Smart Africa Alliance

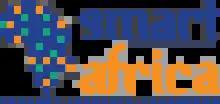

The Smart Africa Alliance is a partnership among African countries adhering to the Smart Africa Manifesto. Its goal is to accelerate sustainable socioeconomic development on the African continent through usage of Information and Communications Technologies (ICTs) and through better access to broadband services. Other Partners of the Smart Africa Alliance include the African Union, the ITU, World Bank, the African Development Bank, the United Nations Economic Commission for Africa, the GSMA, ICANN and companies. The Smart Africa Alliance board is chaired by President Paul Kagame and the secretariat is led by director general Lacina Koné since March 2019.